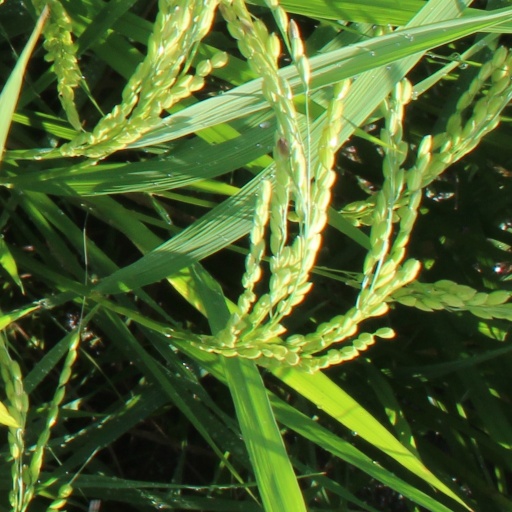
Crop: rice